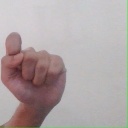
अक्षर: घ